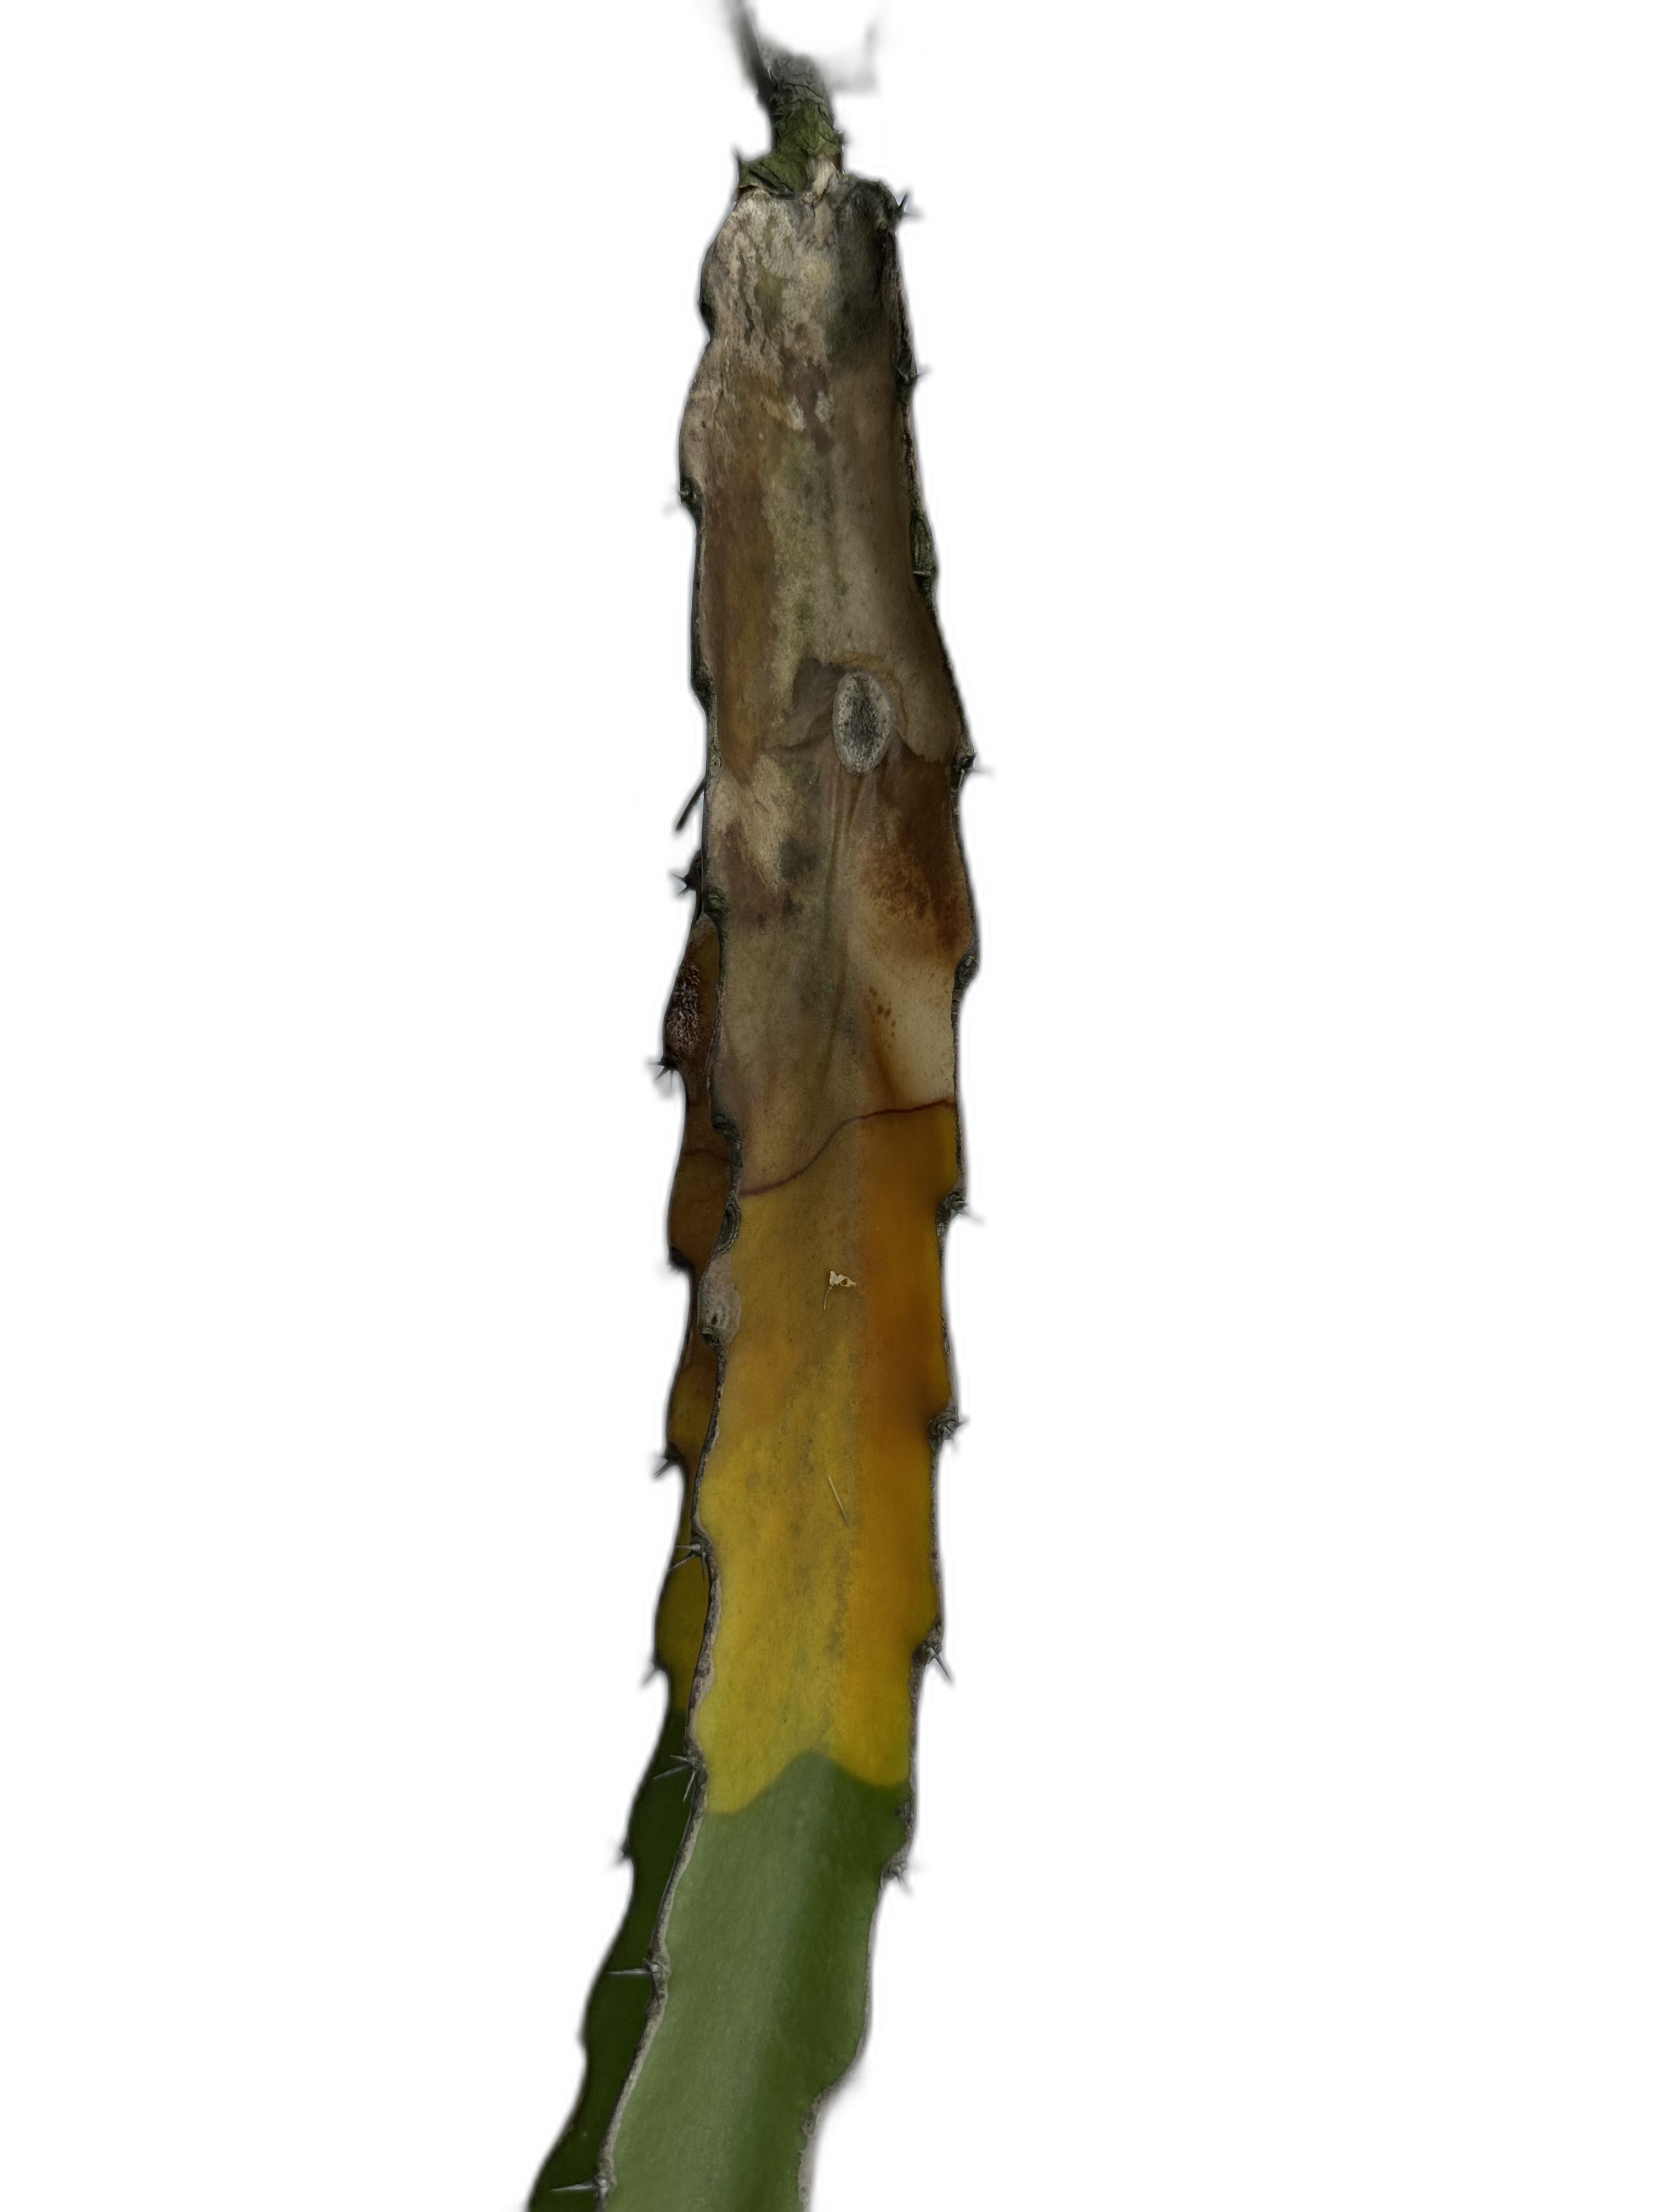
Label: Bad leaf